Jean V of Parthenay

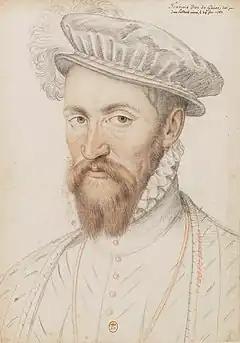
François Clouet , "Portrait au crayon du duc François de Guise", charcoal and sanguine on paper, 16th century, Bibliothèque nationale de France

Francis, Duke of Guise was assassinated on 24 February 1563 by the Huguenot Jean de Poltrot during the Siege of Orléans. Poltrot was captured and tortured while in prison to find out who participated in planning the assassination of the Duke. Nothing that Poltrot stated led to a viable theory about who was complicit. Poltrot was executed on 18 March.